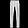
Label: Trouser